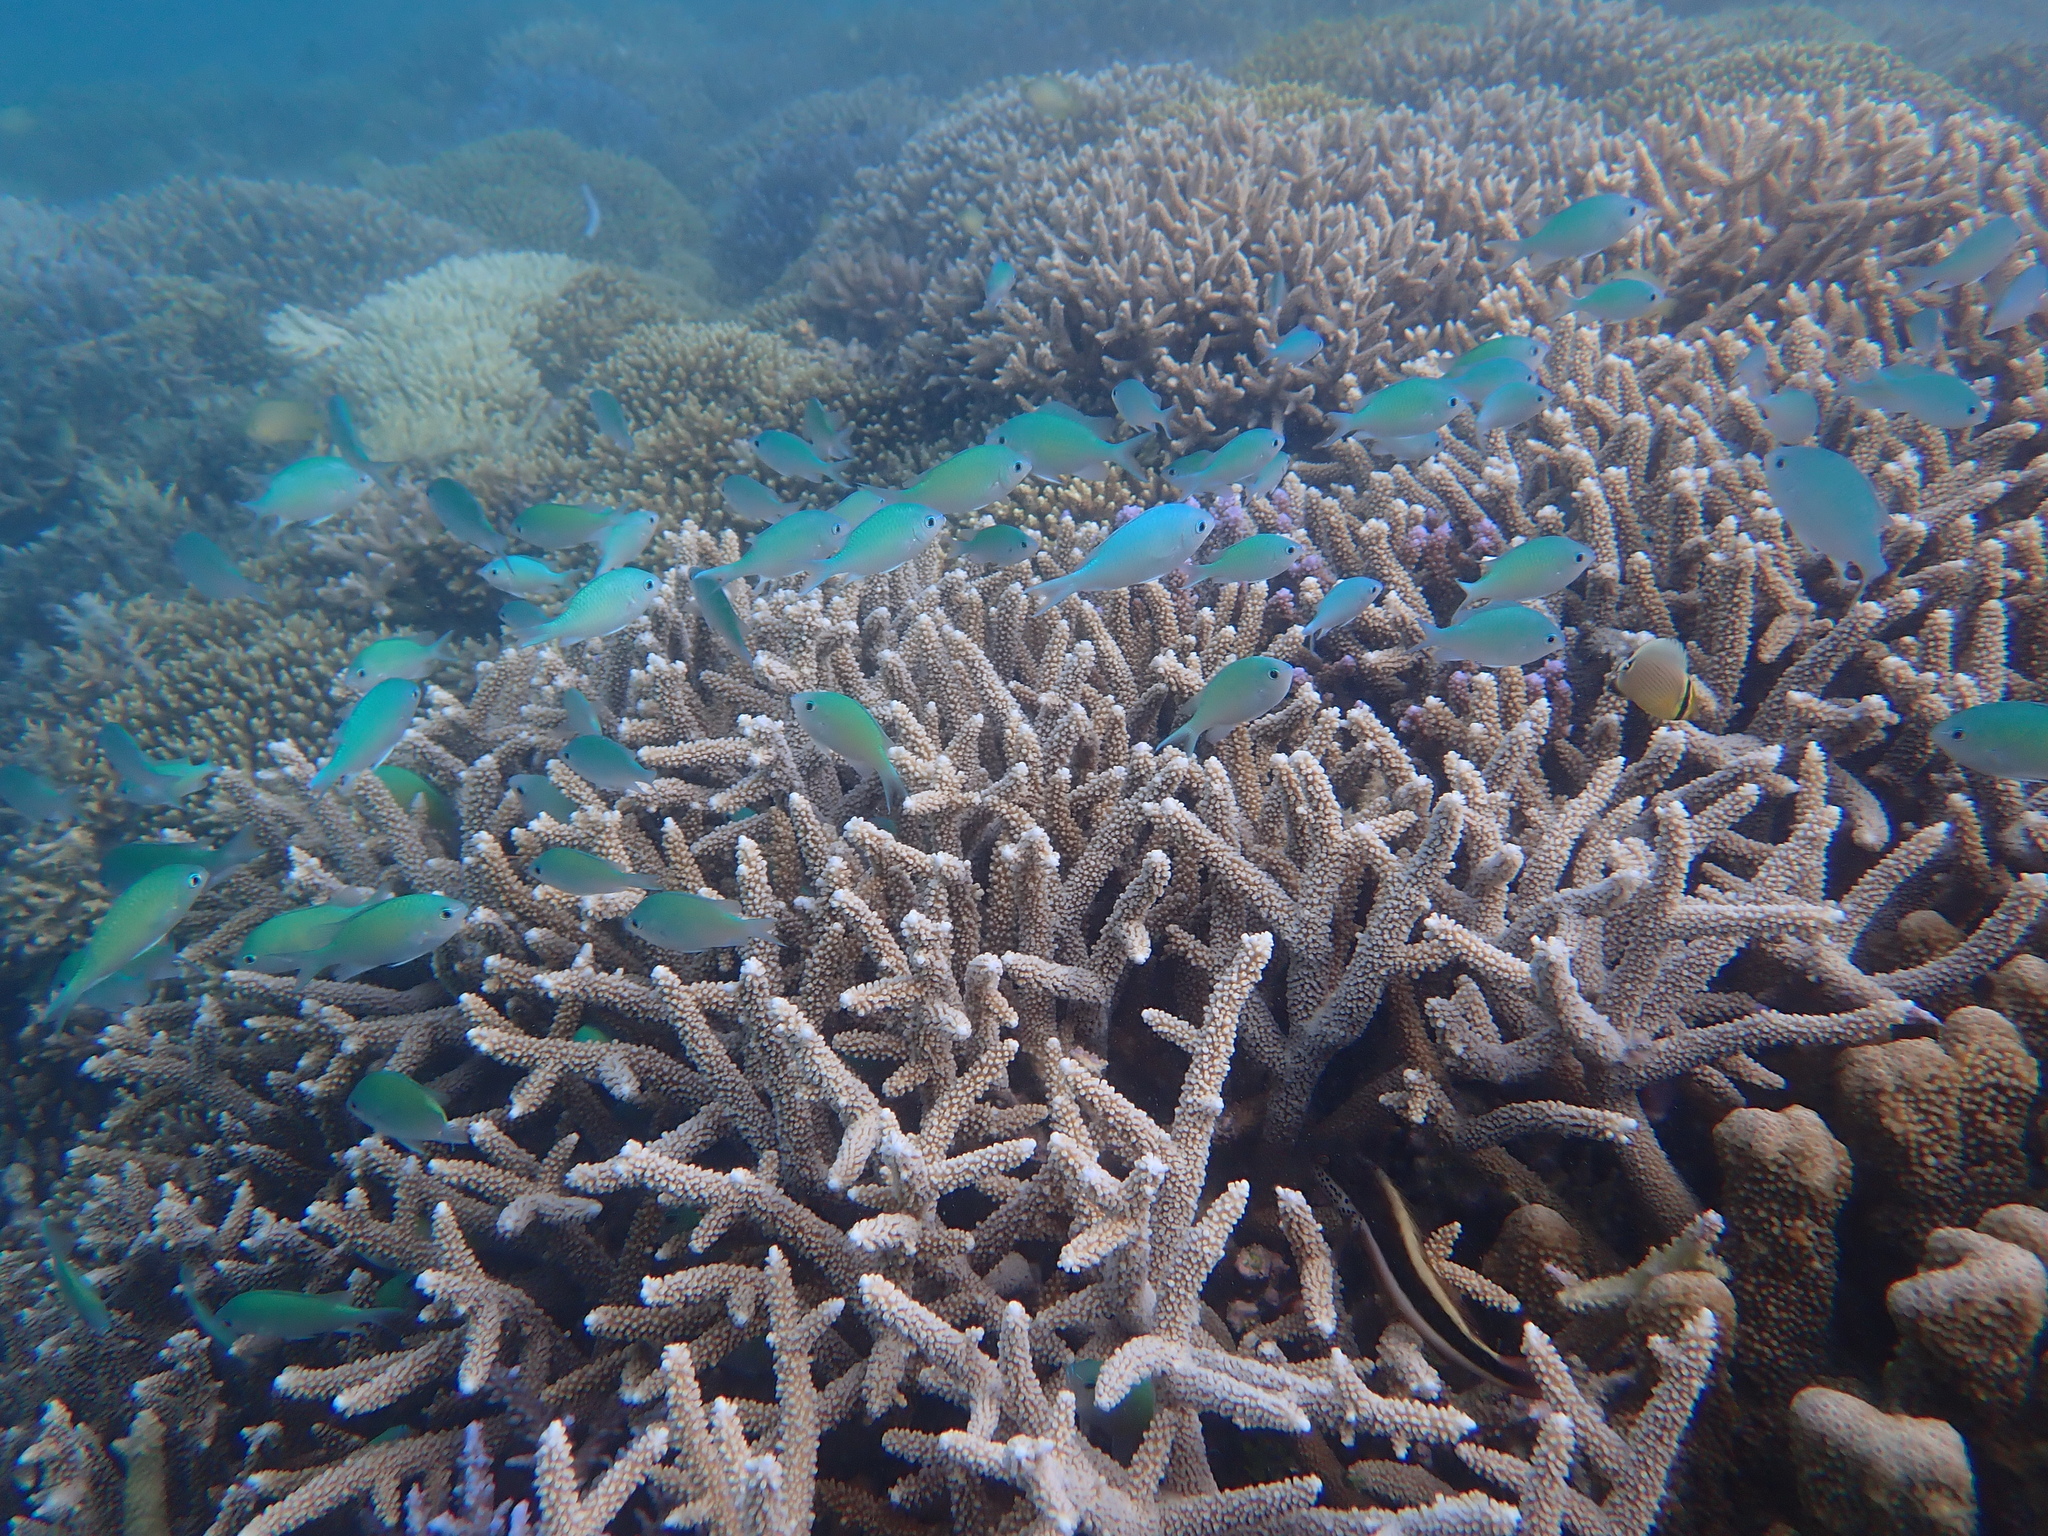
Chromis viridis (Blue-green Chromis)